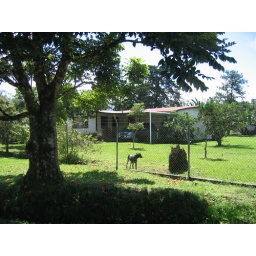
This is our latest home here in Volcan, Panama. Nancy''s dog Banjo is standing guard at the fence